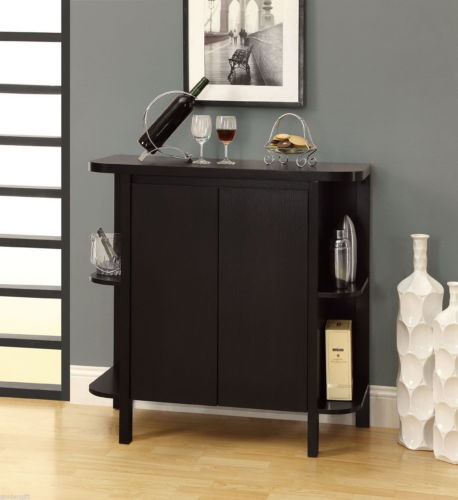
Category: cabinet